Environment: real
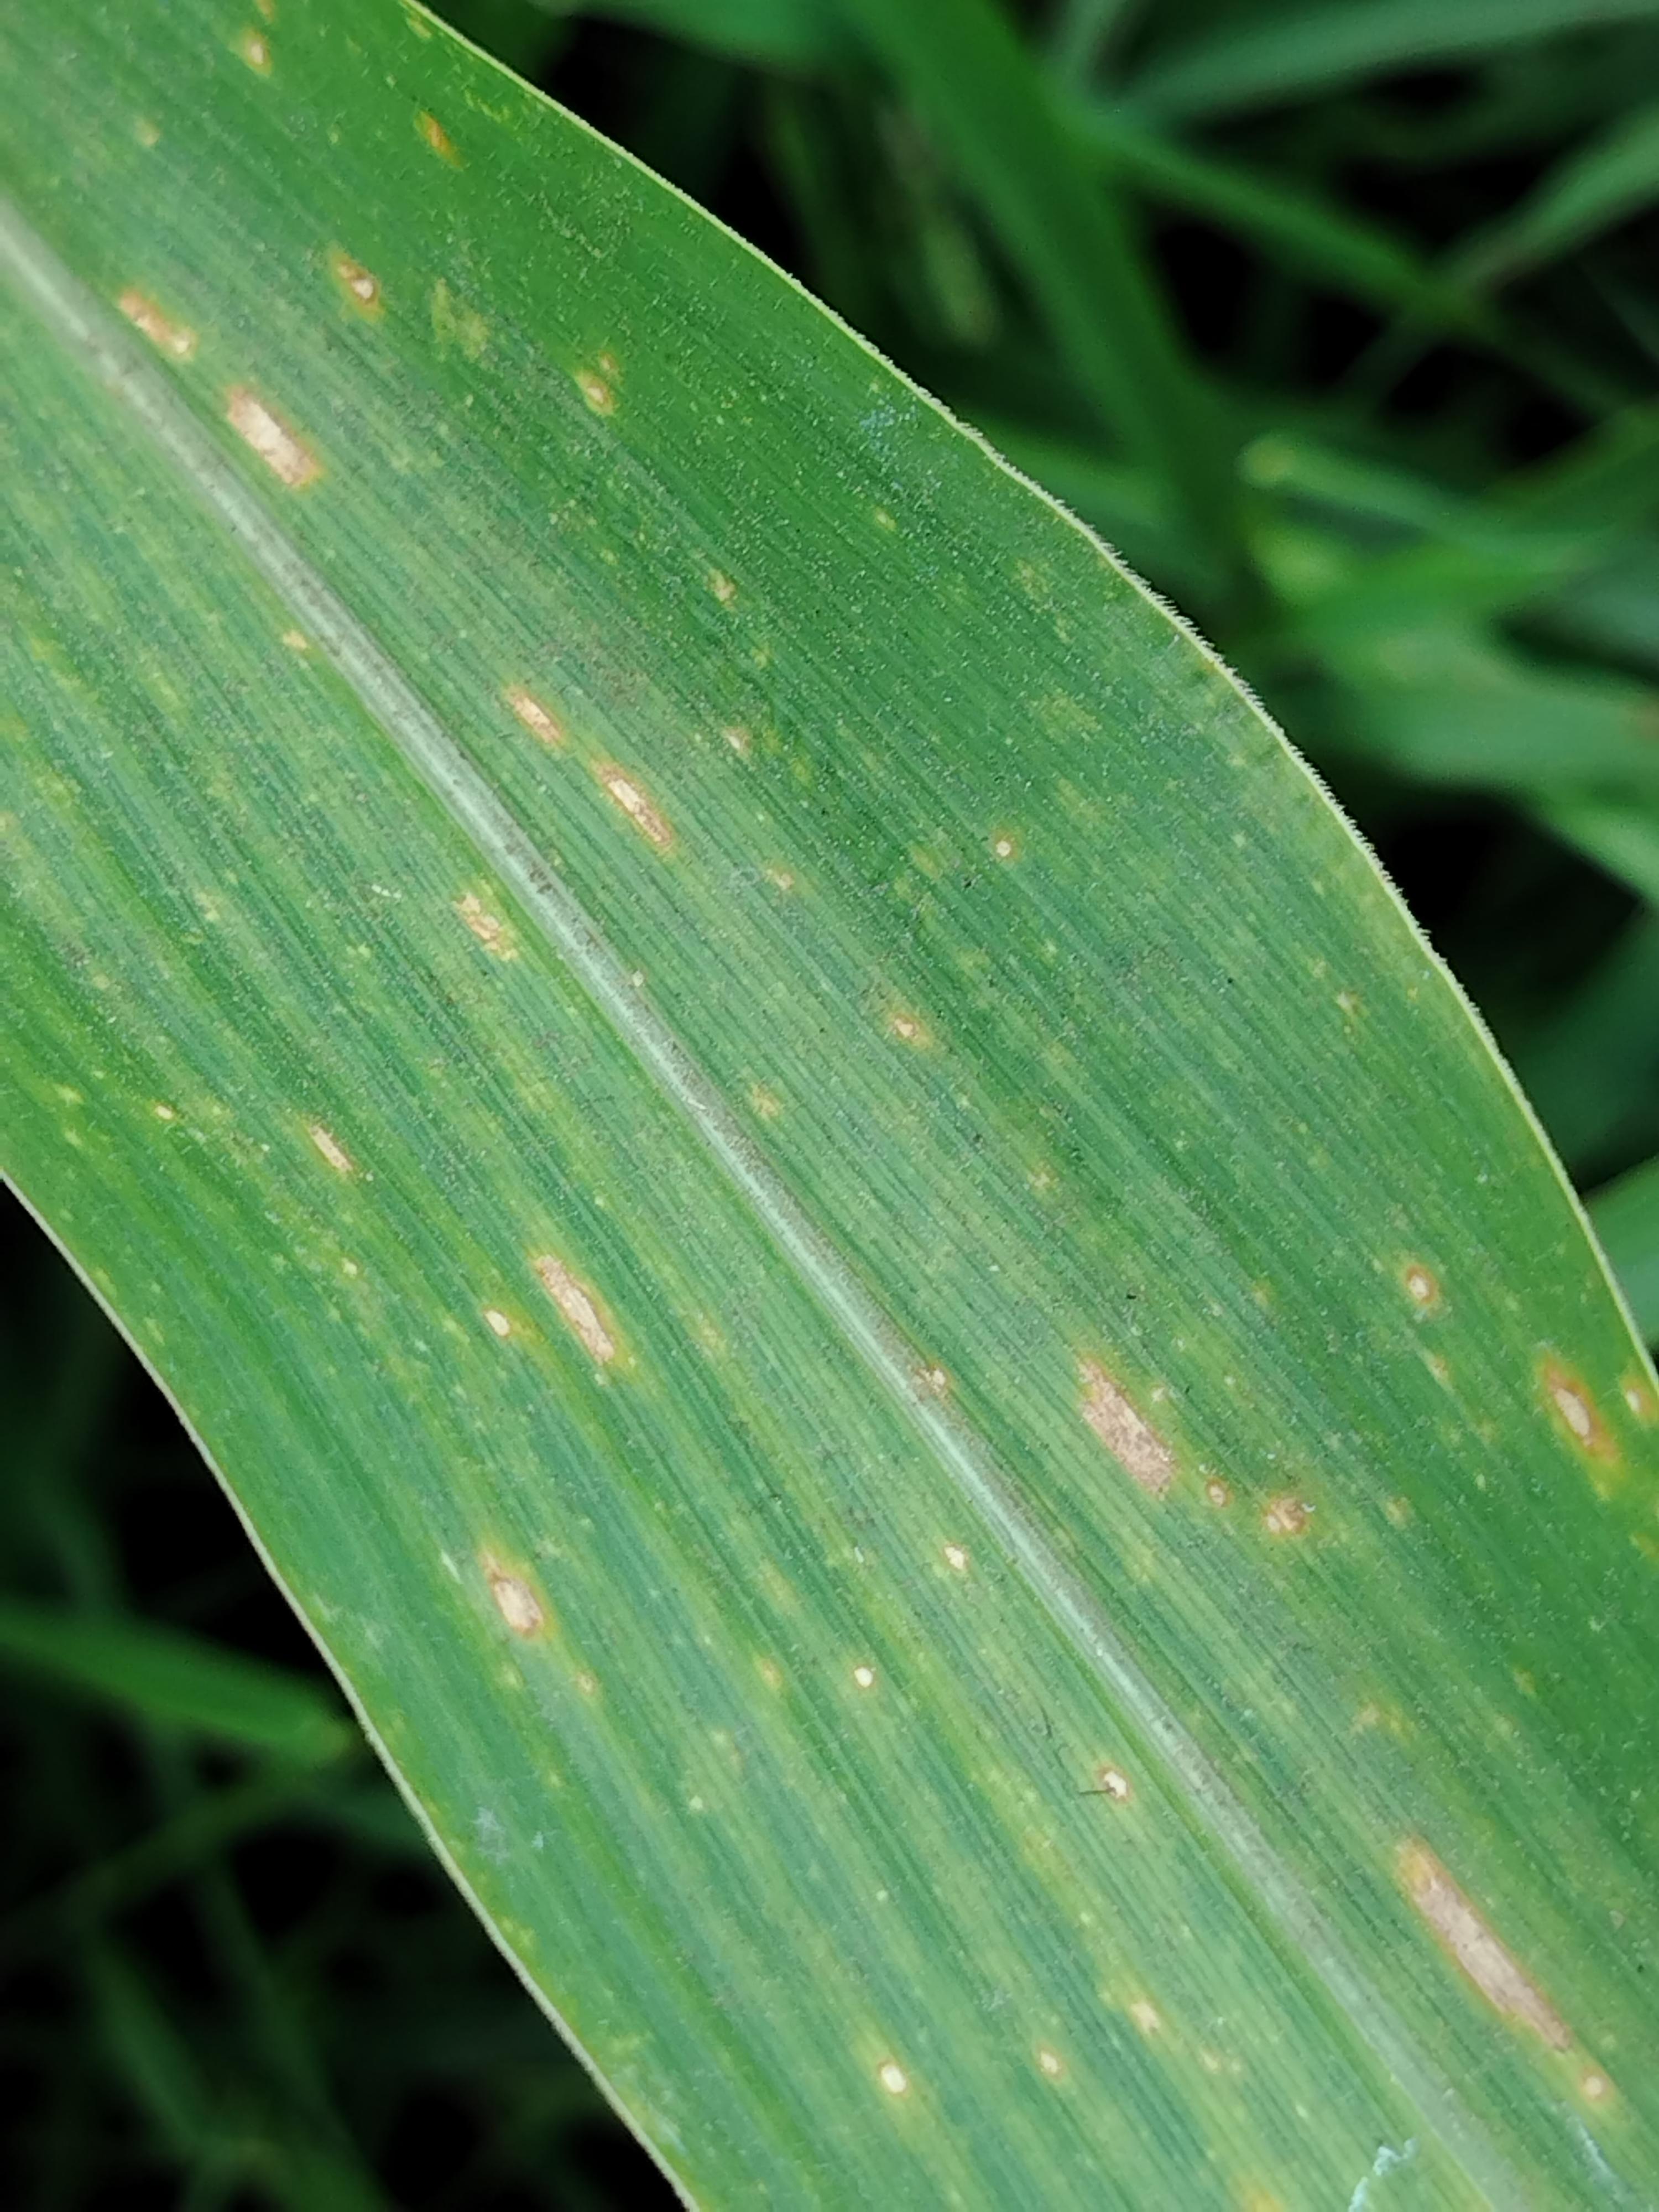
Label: gray_leaf_spot